Shane Olivea

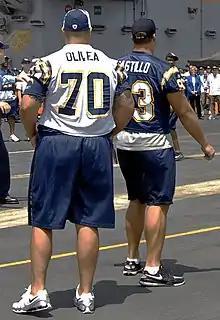
Olivea (left) with Luis Castillo aboard the USS "Ronald Reagan" in 2006

Shane Olivea (October 7, 1981 – March 2, 2022) was an American professional football player who was an offensive tackle in the National Football League (NFL). He was selected by the San Diego Chargers in the seventh round of the 2004 NFL draft. He played college football for the Ohio State Buckeyes. Olivea was also a member of the New York Giants, as well as the Florida Tuskers and Virginia Destroyers of the United Football League (UFL).